Web of trust

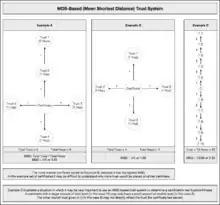
MSD-based trust explanation

In statistical analysis of the PGP/GnuPG/OpenPGP Web of trust the mean shortest distance (MSD) is one measurement of how "trusted" a given PGP key is within the strongly connected set of PGP keys that make up the Web of trust.